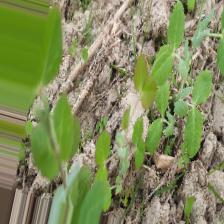
Label: Normal